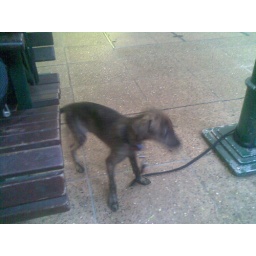
Pix: Tiny dog leashed to bus shelter in town